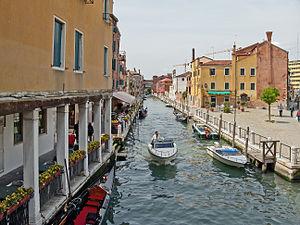
Le rio delle Burchielle est un canal de Venise dans le sestiere de Santa Croce.